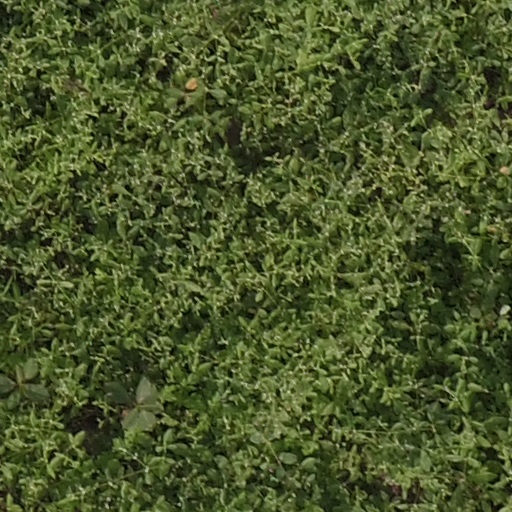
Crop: maize; corn